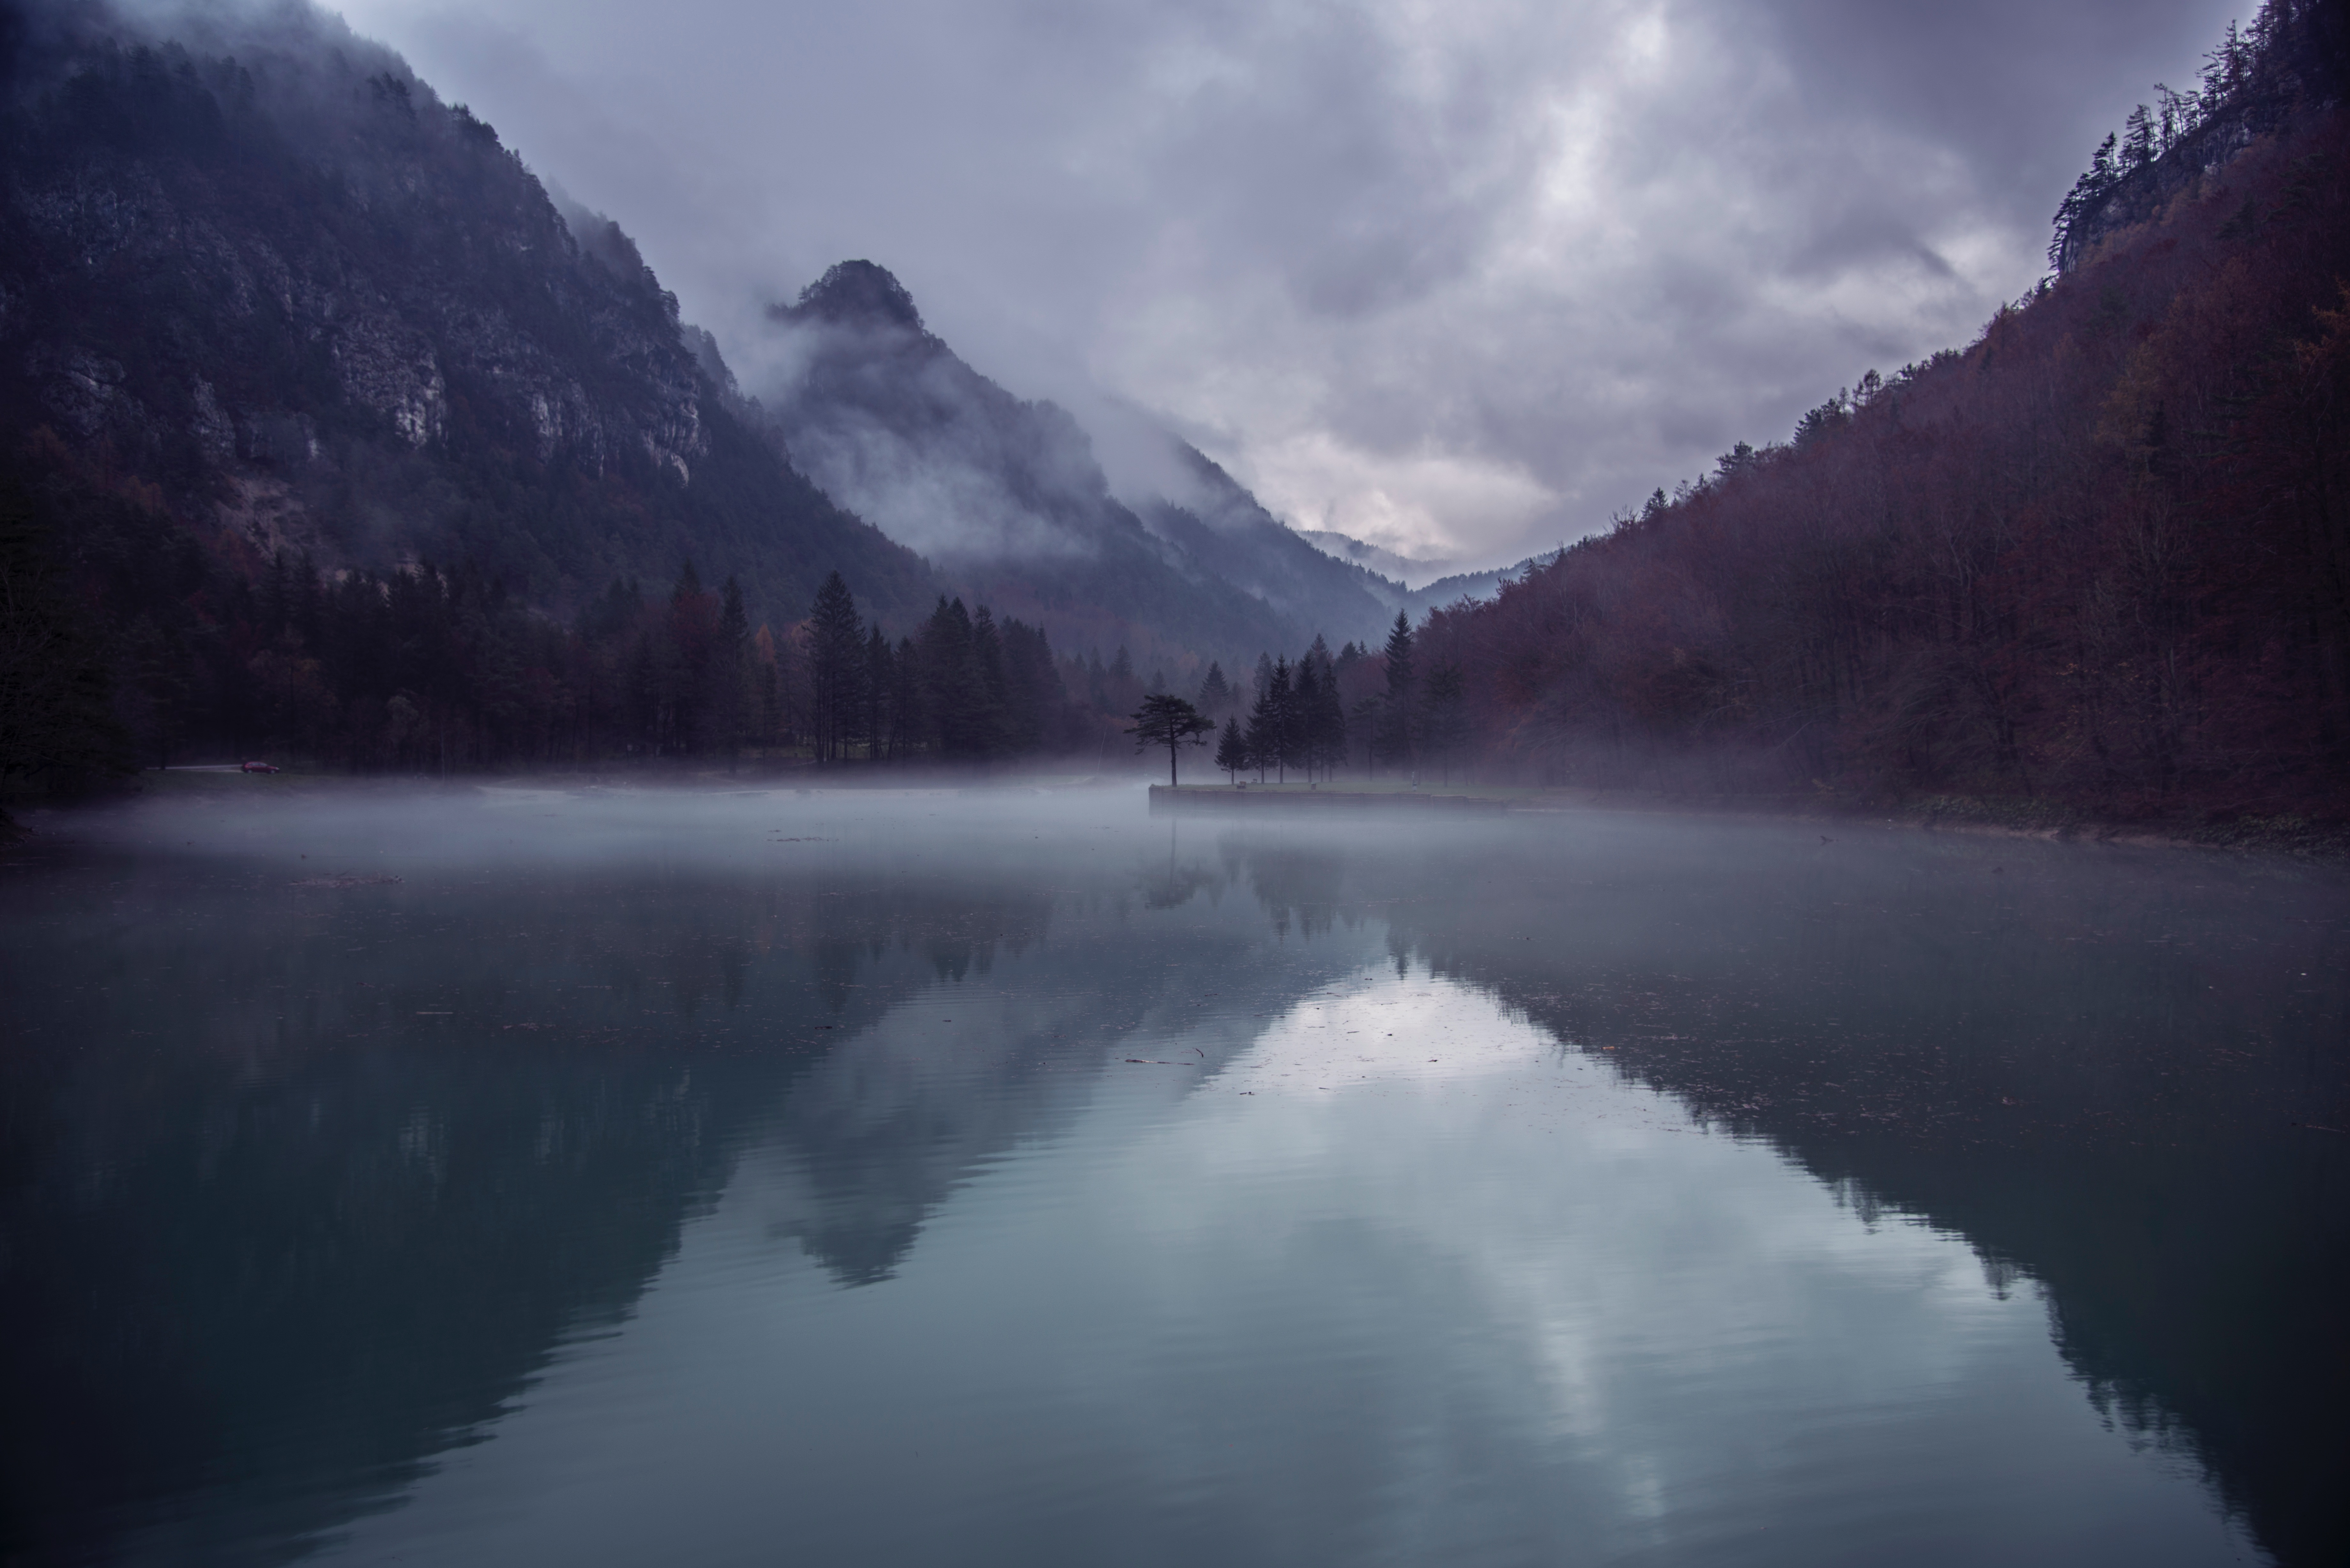
water, nature, mountain, snow, cloud, fog, mist, morning, lake, river, mountain range, reflection, weather, fjord, reservoir, body of water, loch, atmospheric phenomenon, mountainous landforms, glacial landform